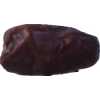
Label: dates